Palette knife

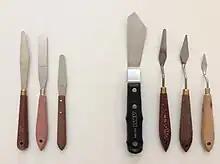
Palette knives (left) and painting knives (right)

A palette knife is a blunt tool used for mixing or applying paint, with a flexible steel blade. It is primarily used for applying paint to the canvas, mixing paint colors, adding texture to the painted surface, paste, etc., or for marbling, decorative endpapers, etc. The "palette" in the name is a reference to an artist's palette which is used for mixing oil paint and acrylic paints.